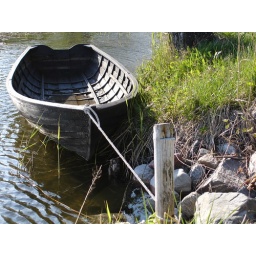
boat in water